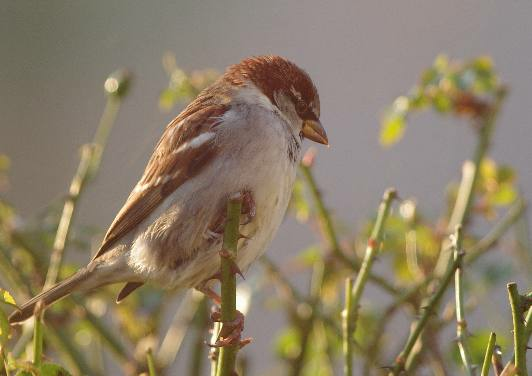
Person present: No